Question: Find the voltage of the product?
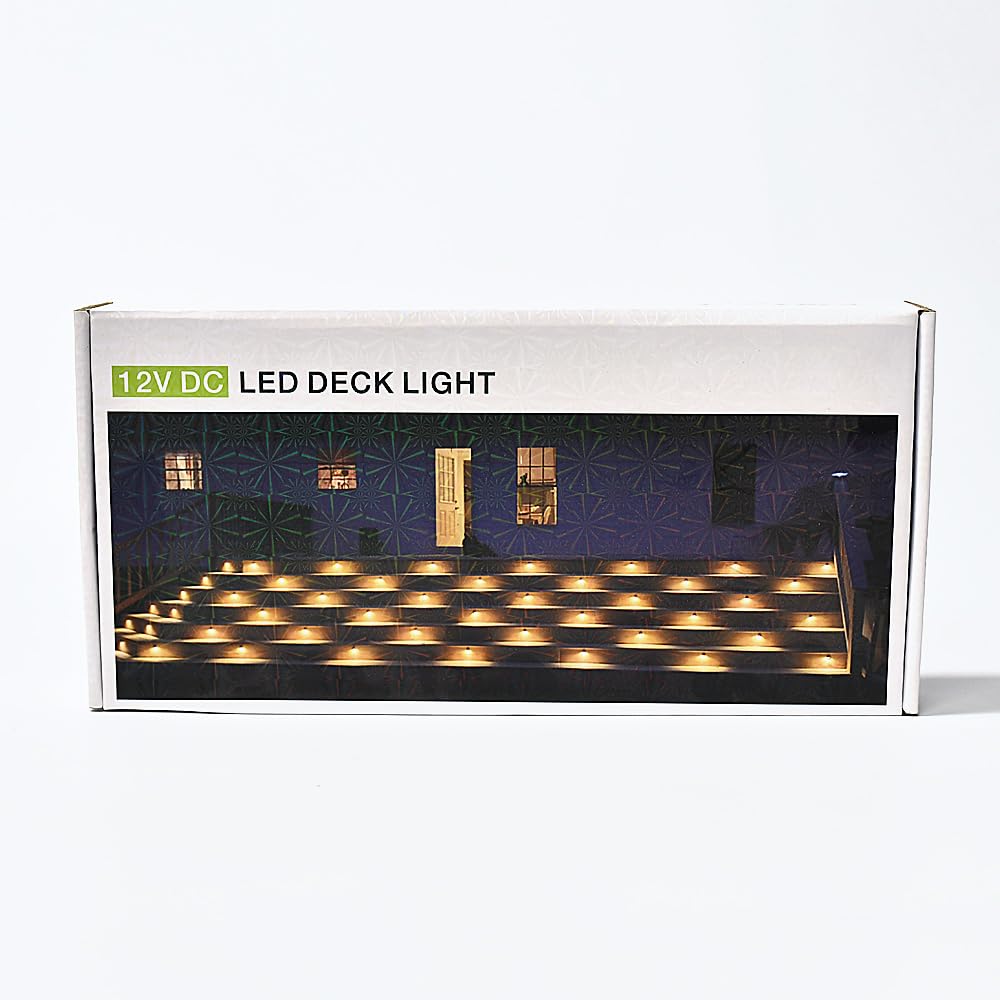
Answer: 12.0 volt